AutoCAD

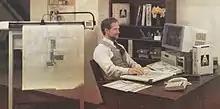
A man using AutoCAD 2.6 to digitize a drawing of a school building.

AutoCAD was derived from a program that began in 1977, and then released in 1979 named "Interact CAD", also referred to in early Autodesk documents as MicroCAD, which was written prior to Autodesk's (then Marinchip Software Partners) formation by Autodesk cofounder Michael Riddle.